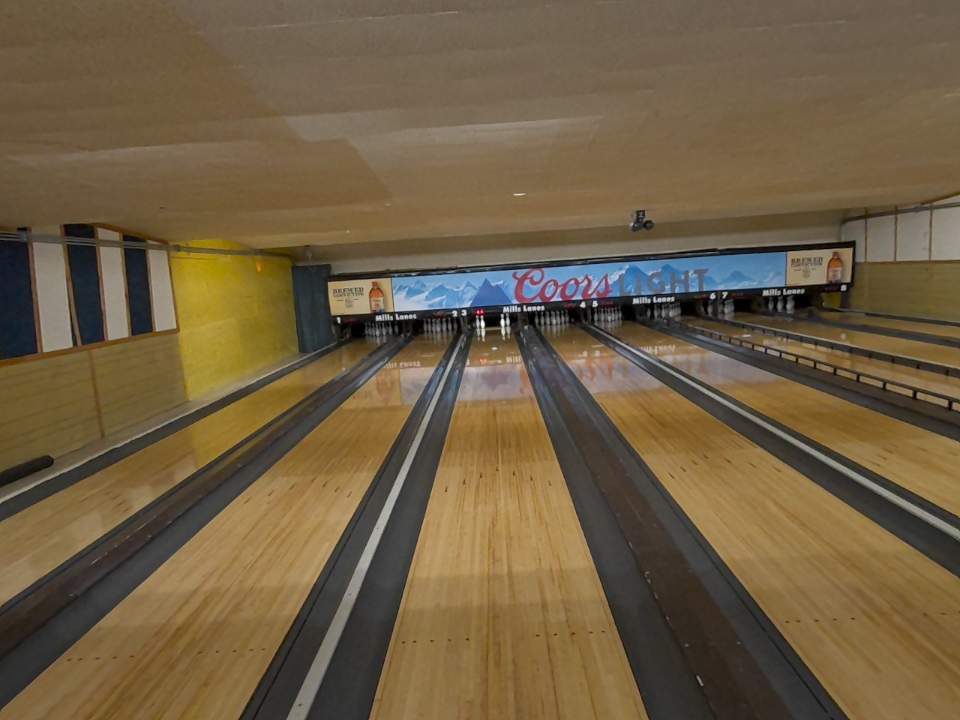
Object: bowling_ball